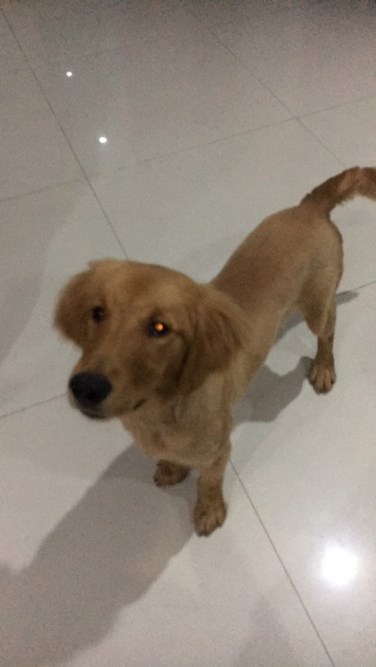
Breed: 5355-n000126-golden_retriever